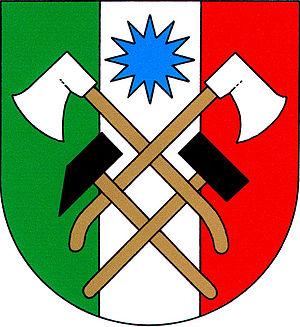
Telnice est une commune du district et de la région d'Ústí nad Labem, en Tchéquie. Sa population s'élevait à 723 habitants en 2018.